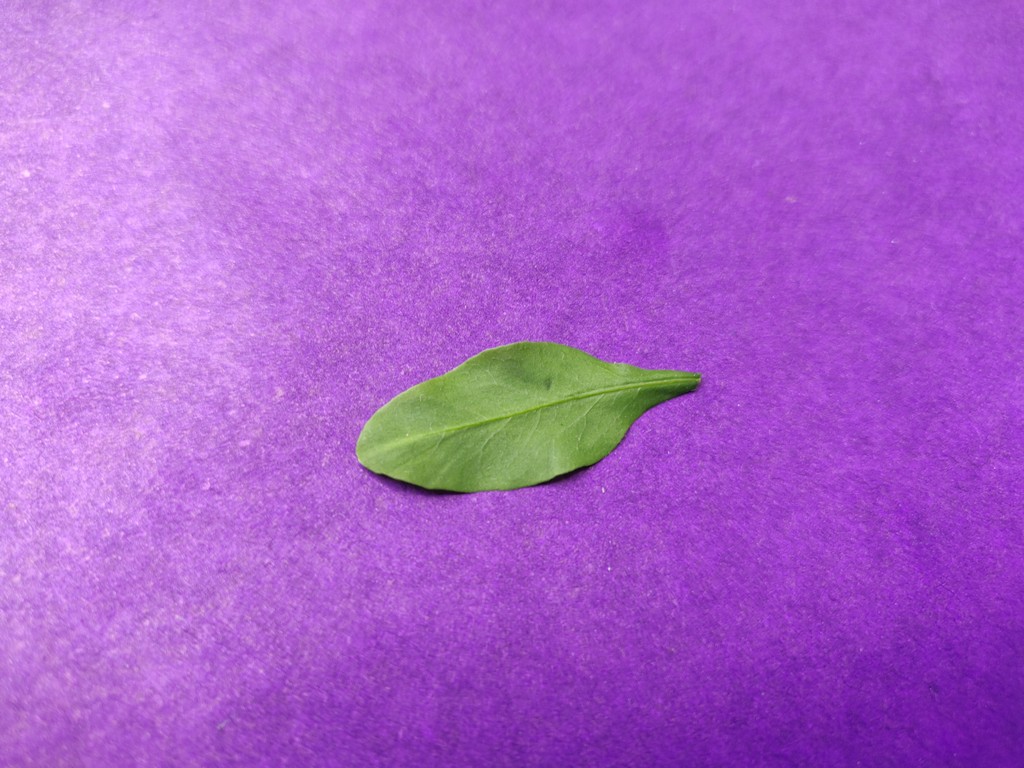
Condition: Healthy
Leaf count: single
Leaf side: front